Los Alamos, New Mexico

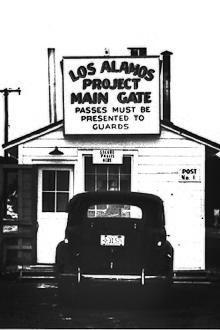
The entrance to Los Alamos was guarded at the Main Gate during the Manhattan Project.

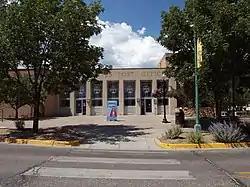
Los Alamos post office, built in 1948

The ruins of Puebloan settlements, such as those located in nearby Bandelier National Monument and Tsankawi, and numerous other sites such as cliff dwellings indicate that the area has been inhabited during various eras since around 1150 AD. The first settlers on the plateau are thought to be Keres speaking Native Americans around the 10th century. Around 1300, Tewa settlers immigrated from the Four Corners Region and built large cities but were driven out within 50 years by Navajo and Apache raids and by drought.